Goldor (cycling team)

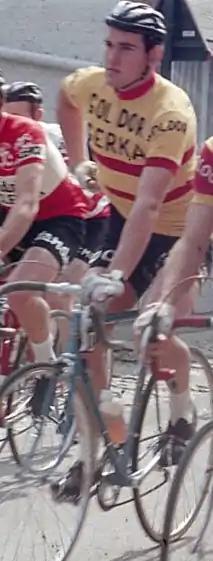
Willy Vekemans wearing the team's jersey in 1967

Goldor was a Belgian professional cycling team that existed from 1965 to 1973. The team underwent name changes for every year of its existence. The team competed in four editions of the Vuelta a España, taking two stage wins in both the 1969 and 1971 editions. Other notable victories include the 1967 Omloop Het Volk and 1969 Gent–Wevelgem by Willy Vekemans and the 1972 E3 Prijs Vlaanderen by Hubert Hutsebaut.